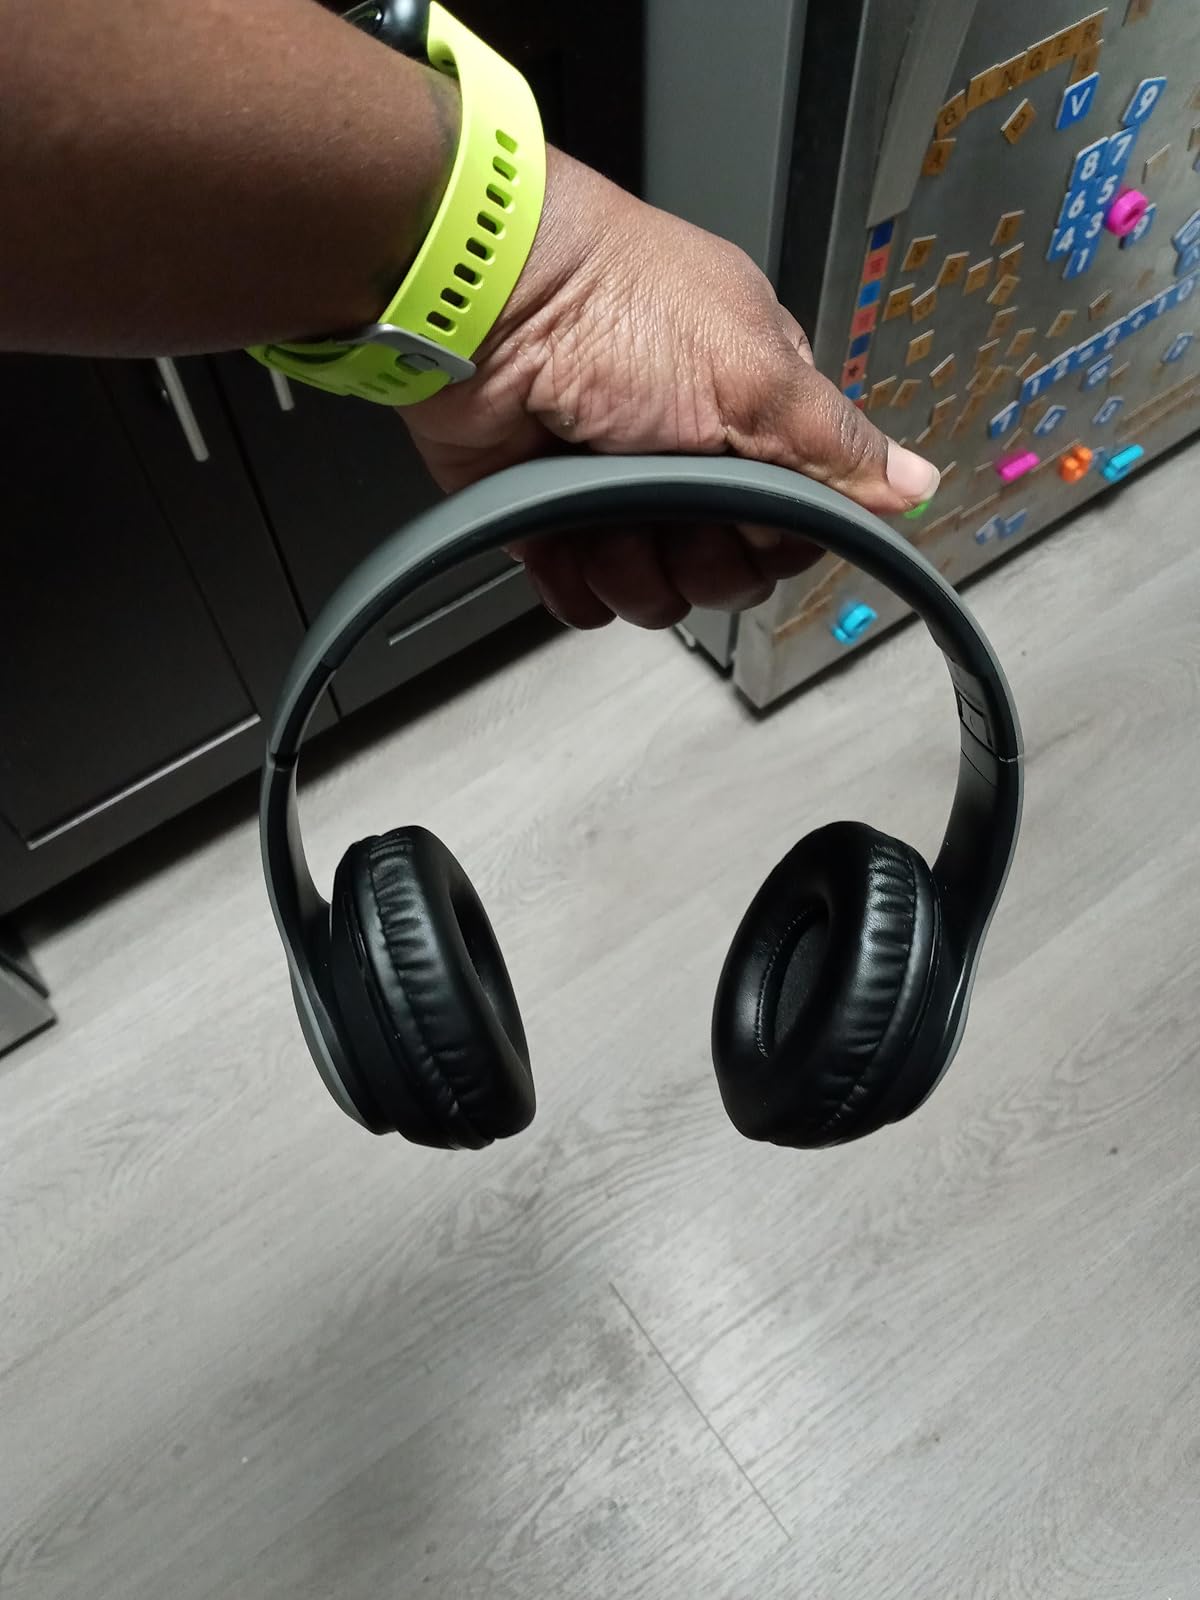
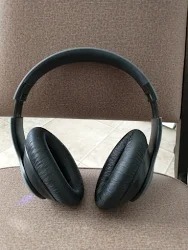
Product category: headphones
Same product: yes